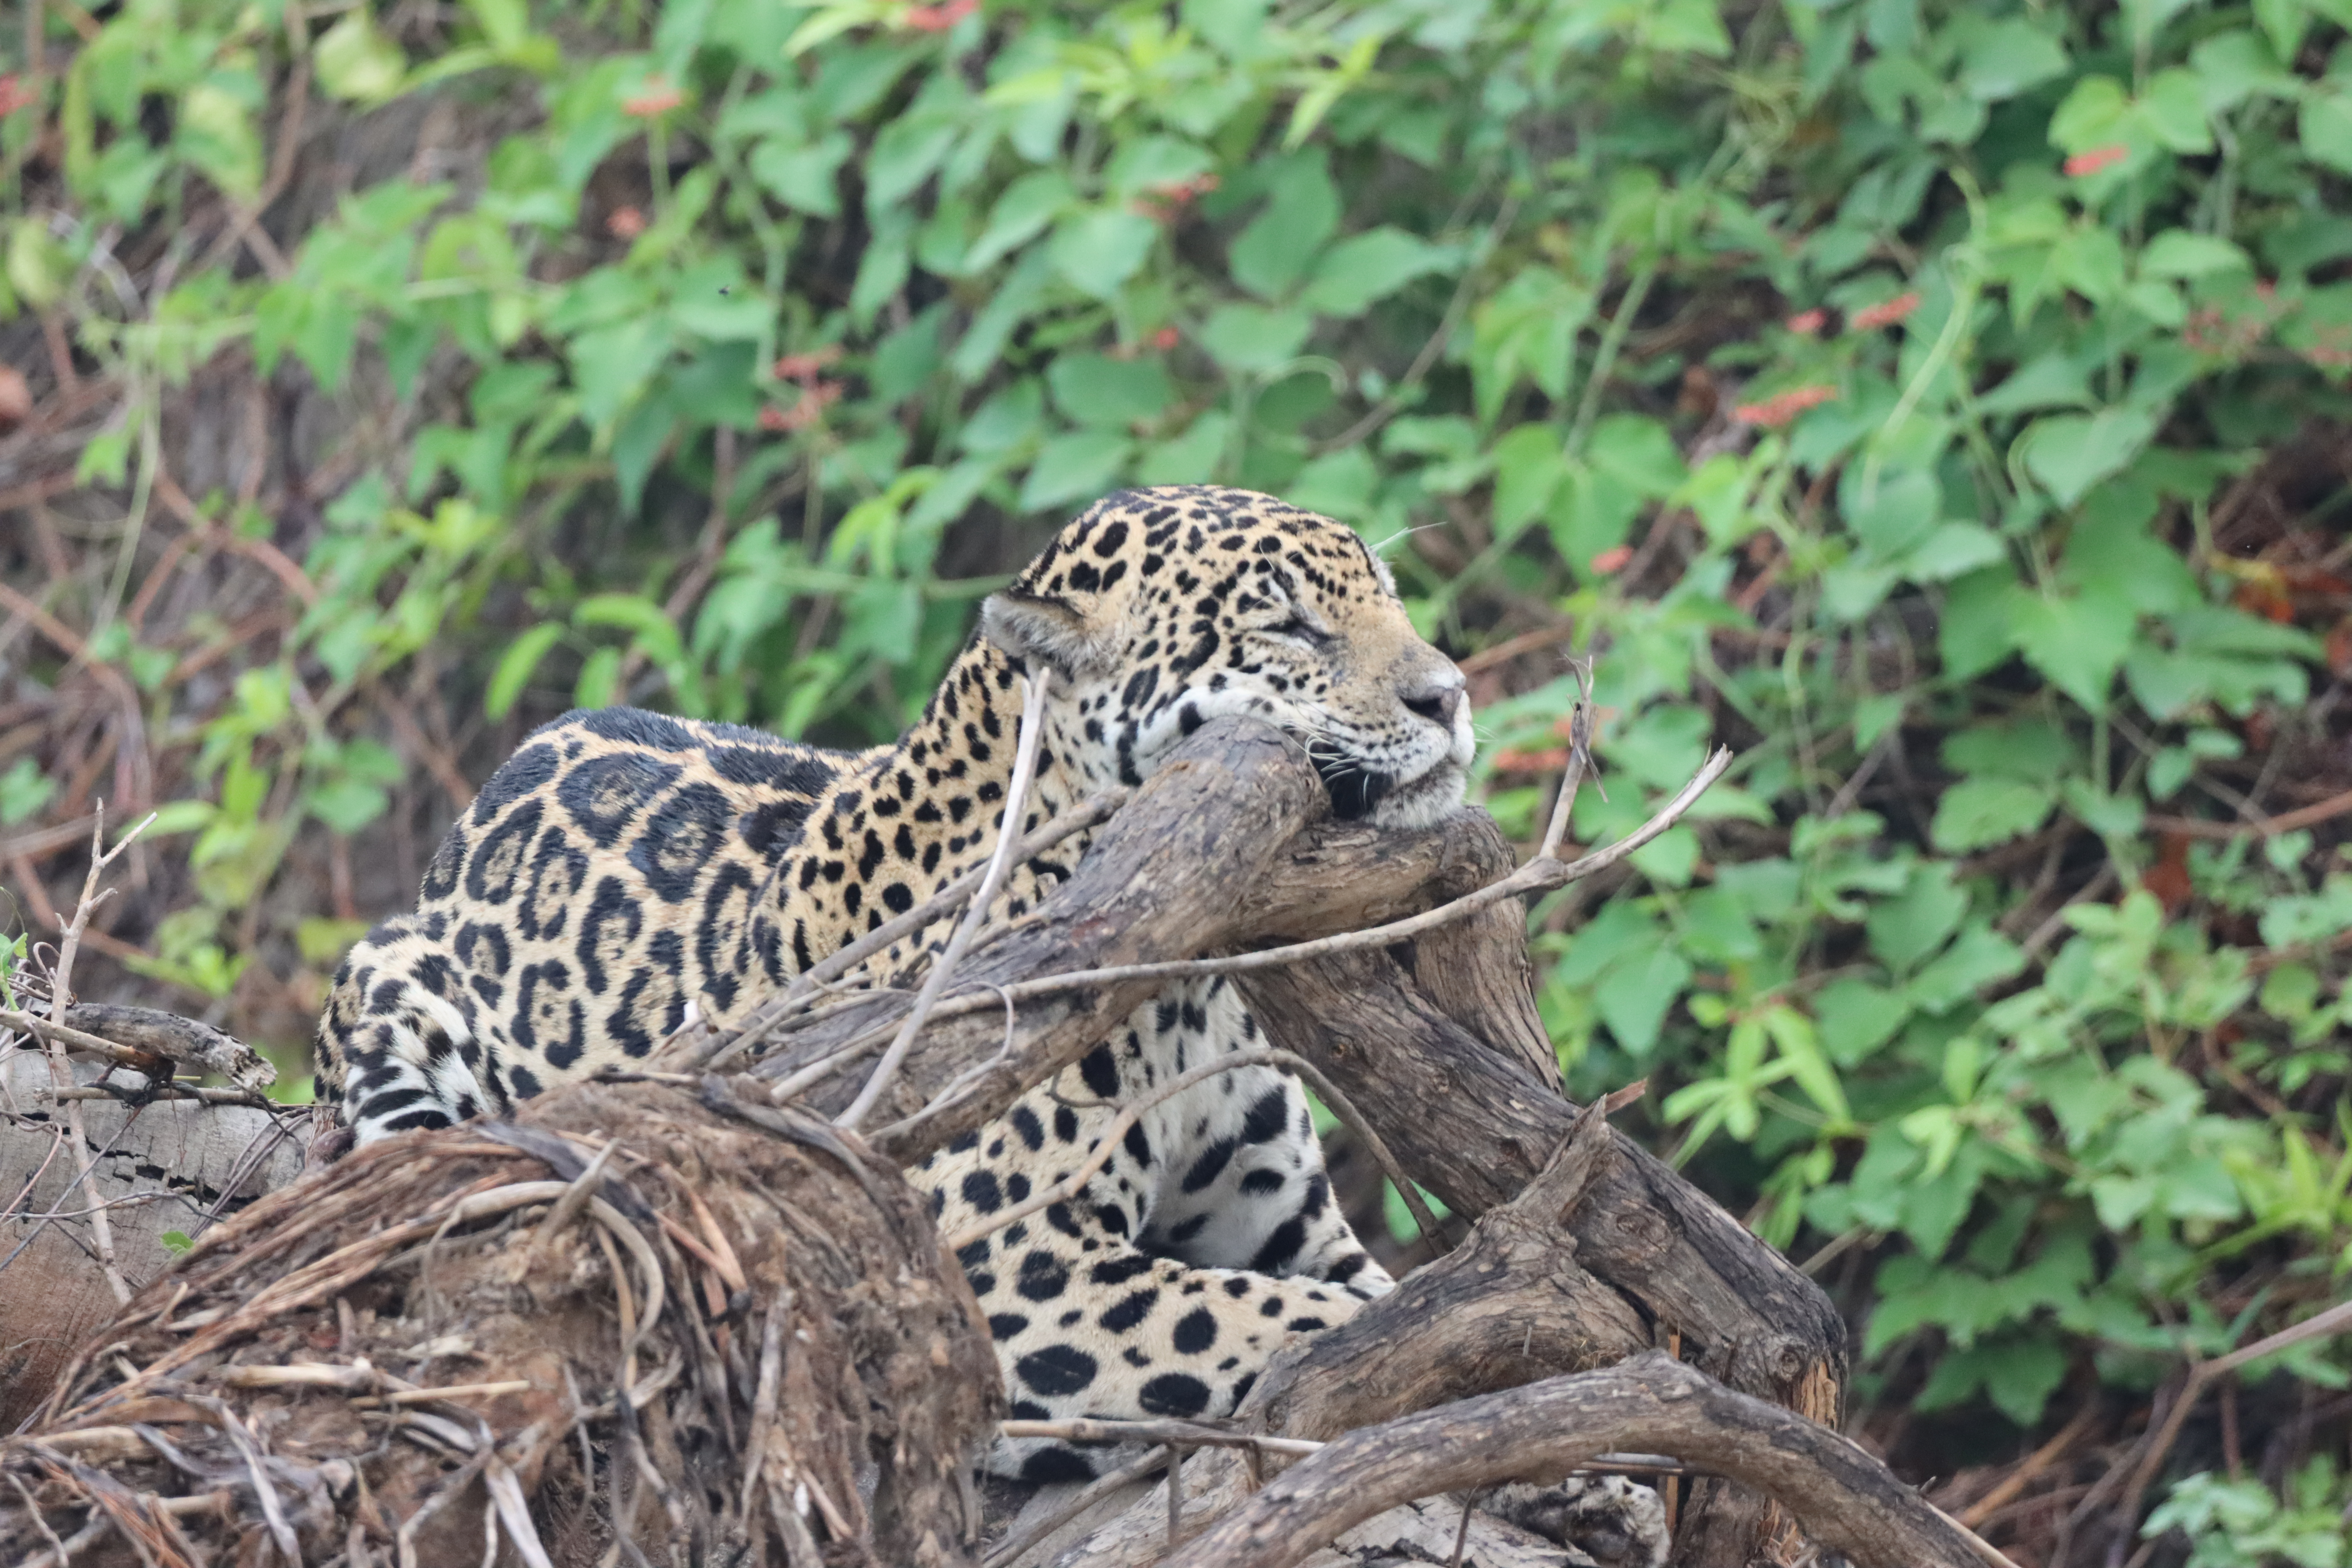
Jaguar: Ti